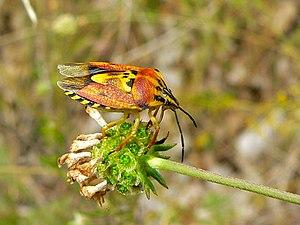
Carpocoris fuscispinus est une espèce d'insectes hétéroptères, une des punaises des céréales, appartenant à la famille des Pentatomidae.